The Gift Supreme

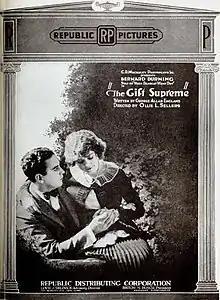
Advertisement in May 1, 1920 issue of "Exhibitors Herald"

The Gift Supreme is a 1920 American silent drama film starring Bernard Durning, Seena Owen, Lon Chaney (in a villainous bit role) and Tully Marshall. The film was directed by Ollie Sellers and based on the 1916 novel of the same name by George Allan England. Most sources do not state who wrote the screenplay, although it was probably written by Ollie Sellers. The assistant director was Justin McKlosky. The supporting cast includes Melbourne MacDowell, Eugenie Besserer, Jack Curtis, Anna Dodge and Claire McDowell. Some sources state the film was released on April 12, 1920, but the majority say May 9.